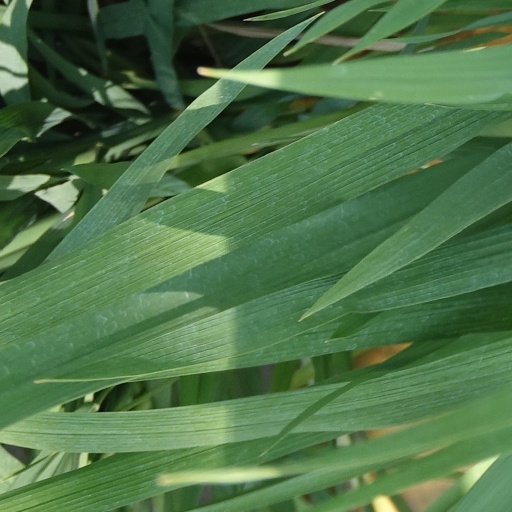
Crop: rice